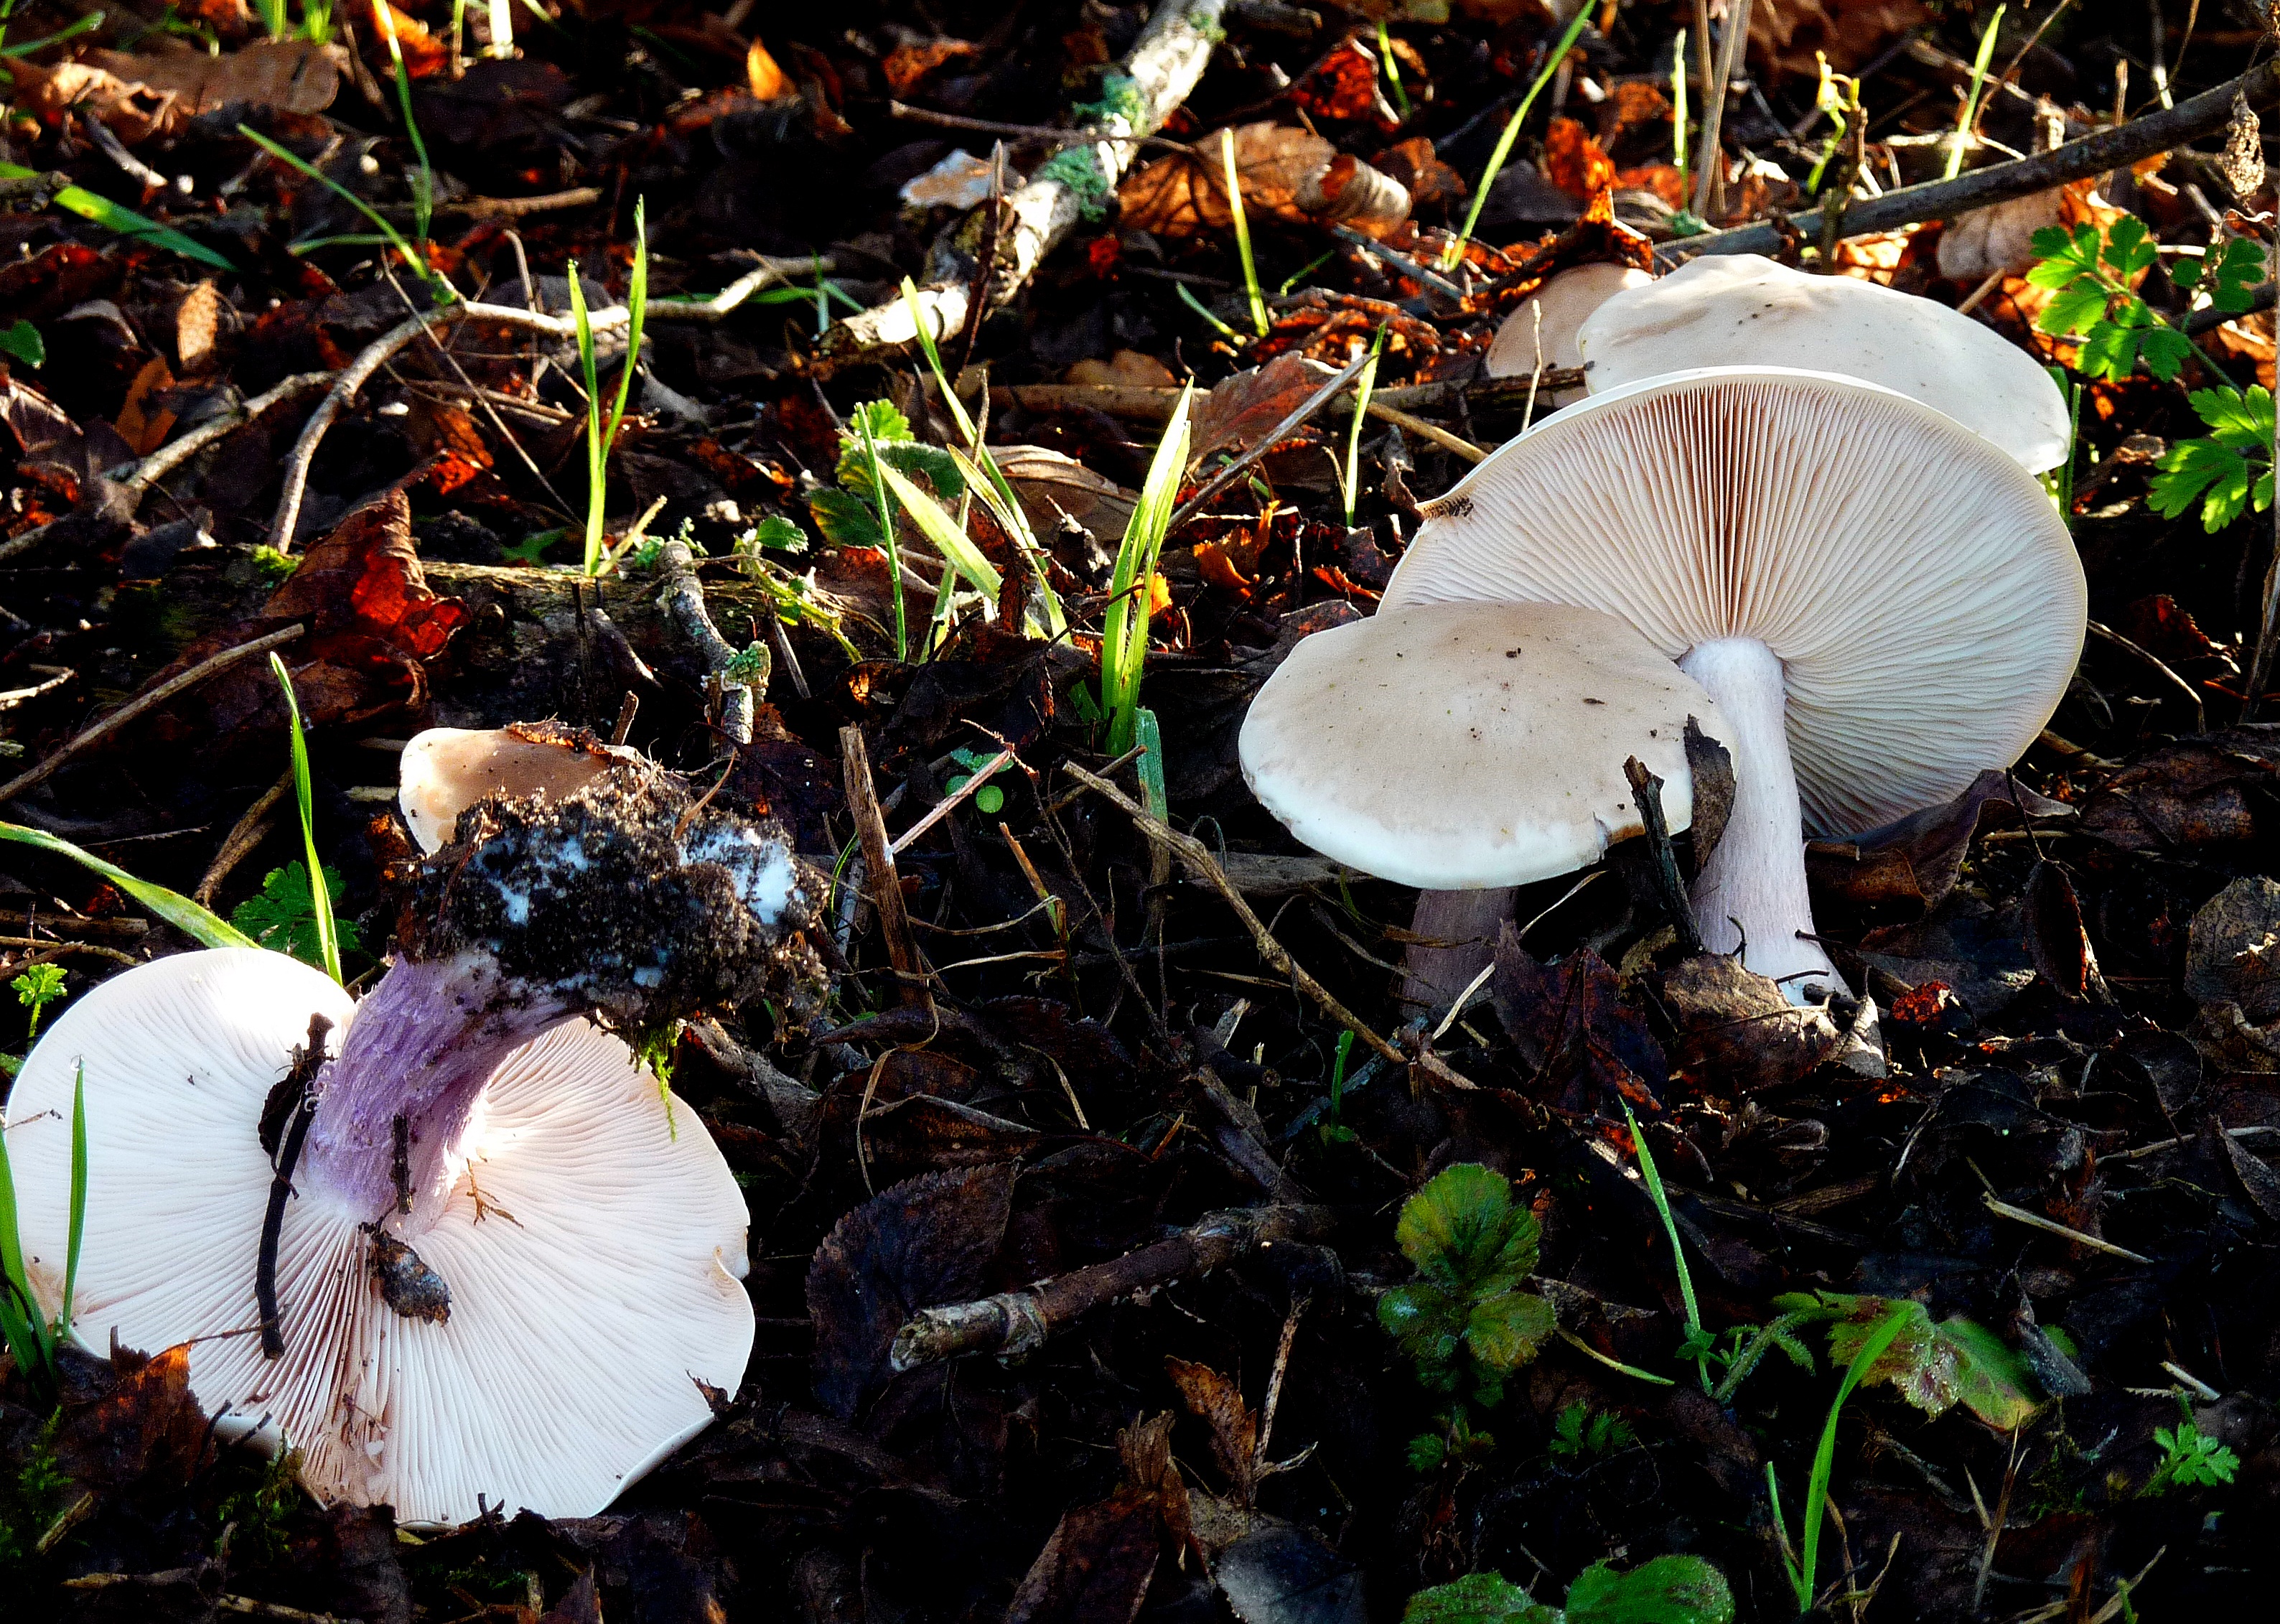
nature, forest, leaf, flower, macro, autumn, soil, botany, mushroom, close, flora, season, fauna, forest floor, fungus, mushrooms, woodland, habitat, agaric, bolete, agaricus, lamellar, matsutake, screen fungus, disc fungus, oyster mushroom, edible mushroom, natural environment, medicinal mushroom, agaricomycetes, agaricaceae, champignon mushroom, penny bun, acidic soil